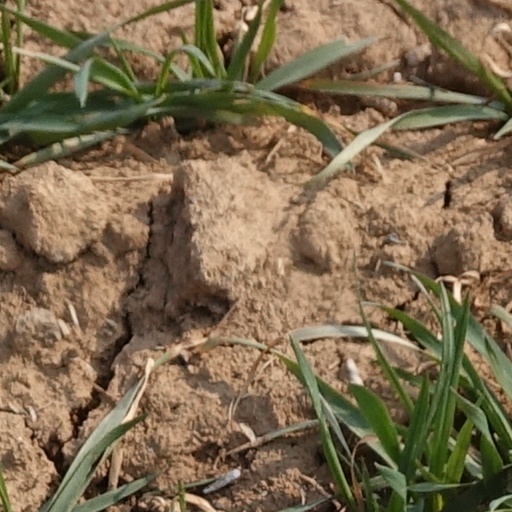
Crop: wheat